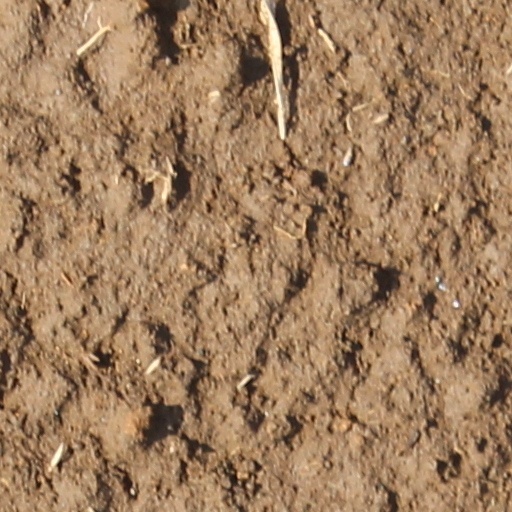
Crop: wheat